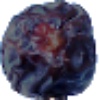
Label: Dates 1